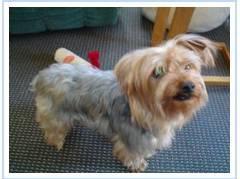
dog